Hiram Smith Hall and Annex

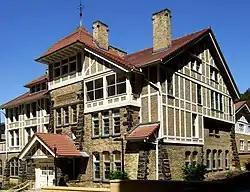
Hiram Smith Hall and Annex

The Hiram Smith Hall and Annex is part of the University of Wisconsin-Madison College of Agricultural and Life Sciences. The hall was built in 1891 to house the first permanent dairy school in the western hemisphere, which had been established the year before. The annex was added in 1909 as the dairy school grew. In 1985 the pair were listed on the National Register of Historic Places.